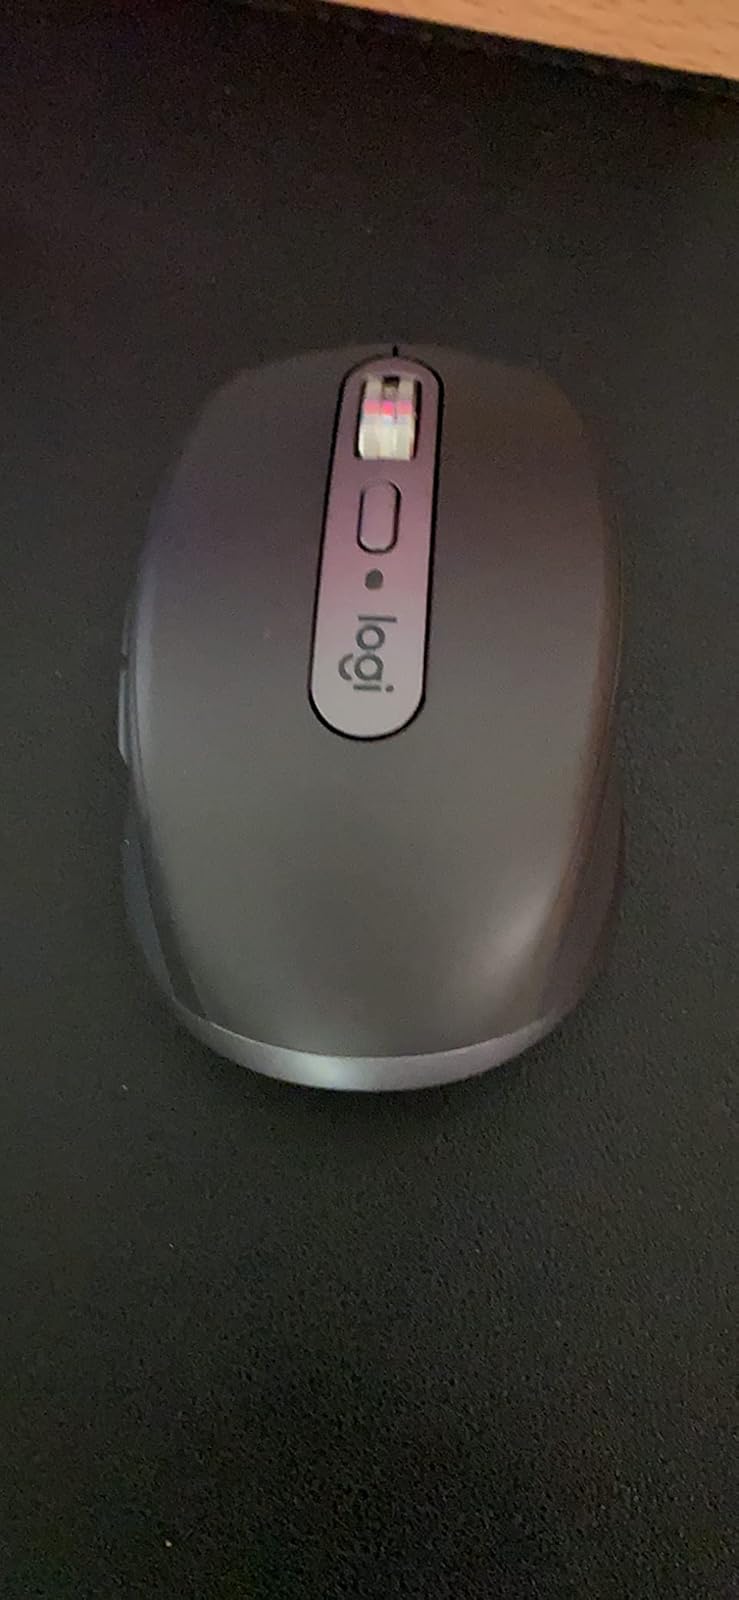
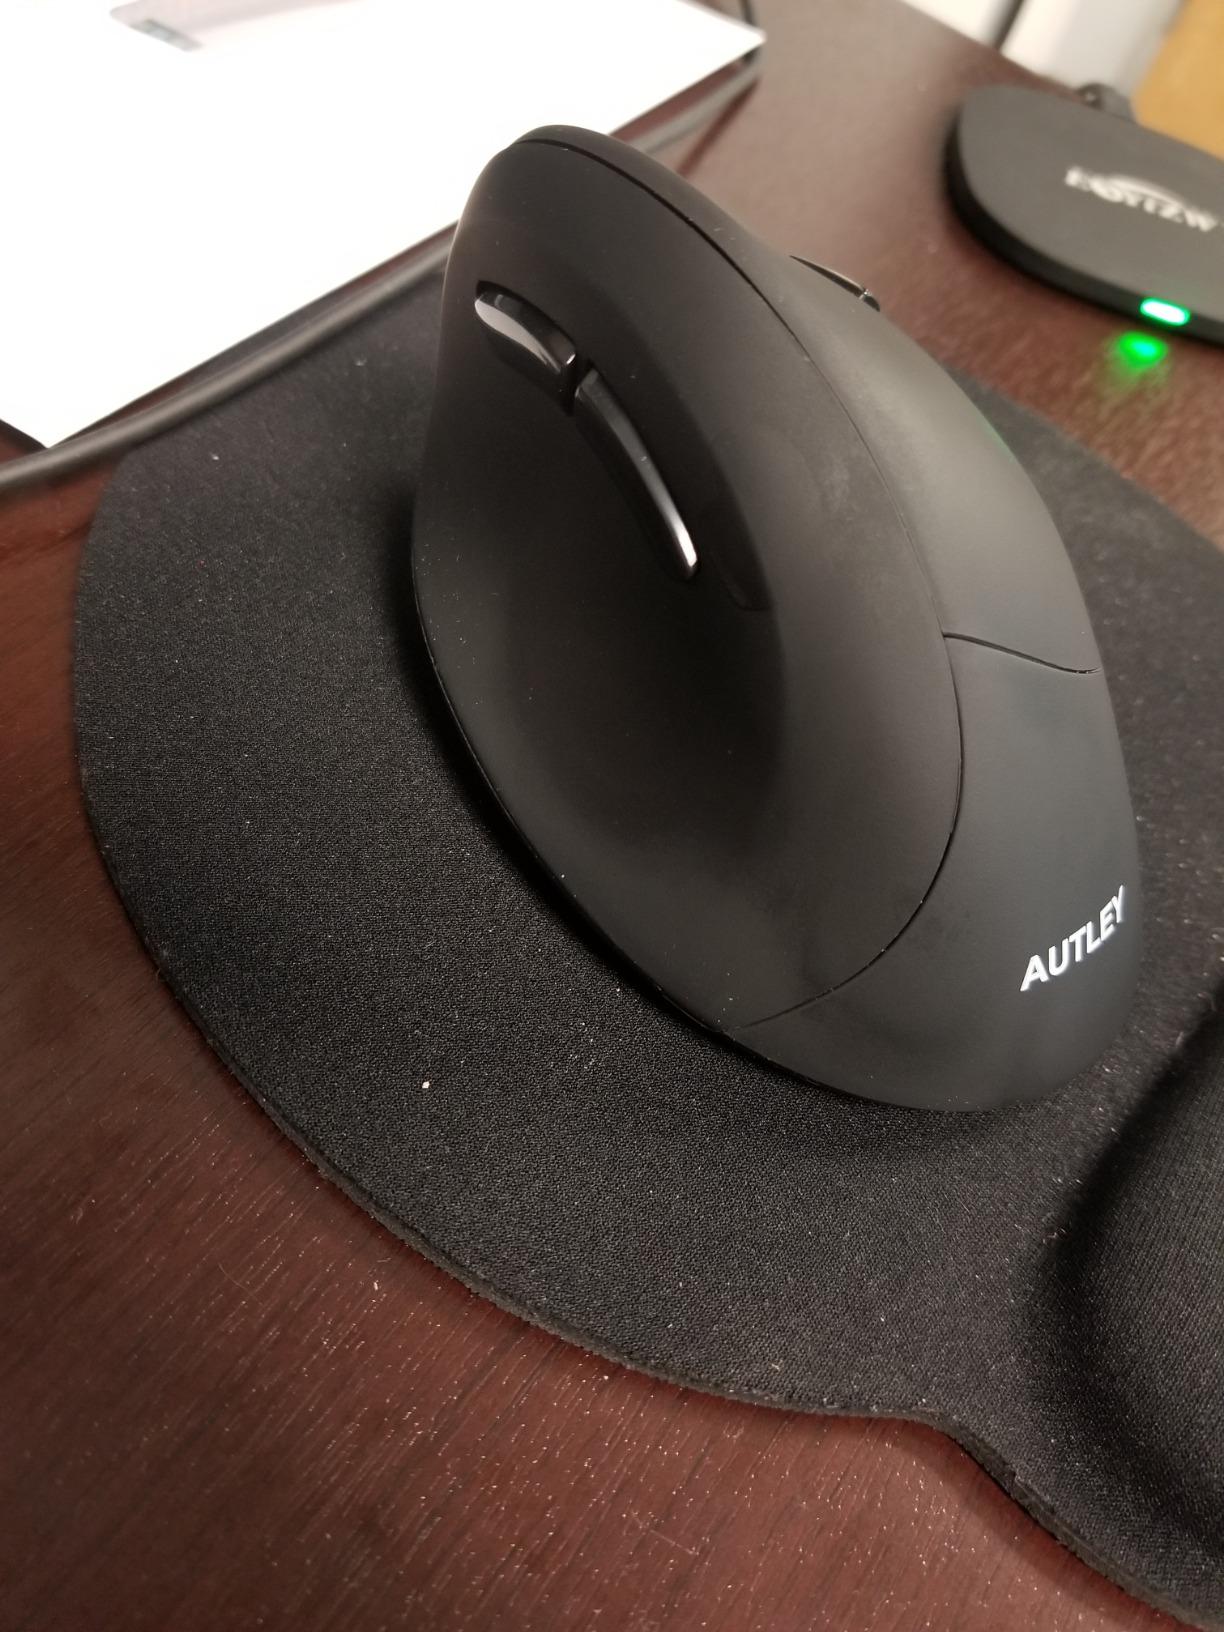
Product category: mouse
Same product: no